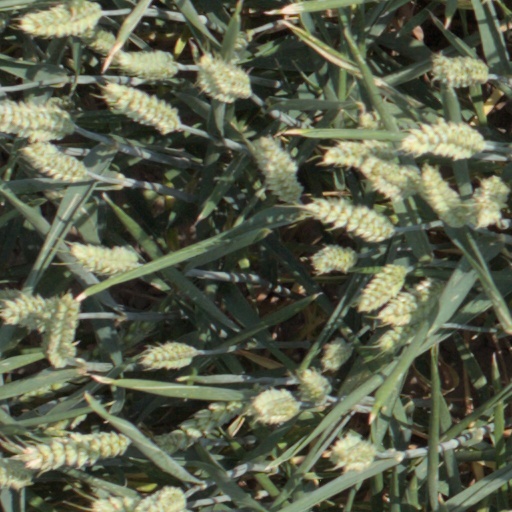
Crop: wheat